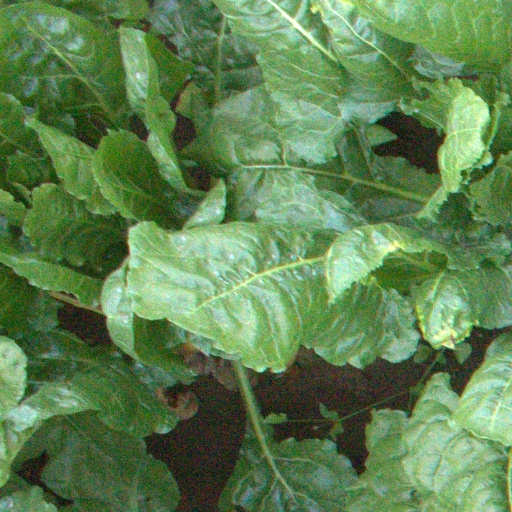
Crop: sugar beet